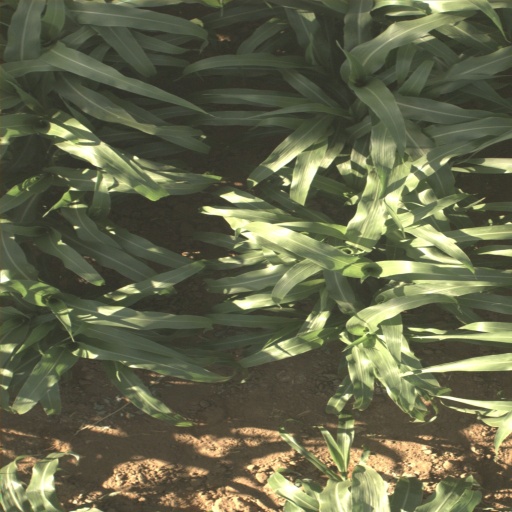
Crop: sorghum